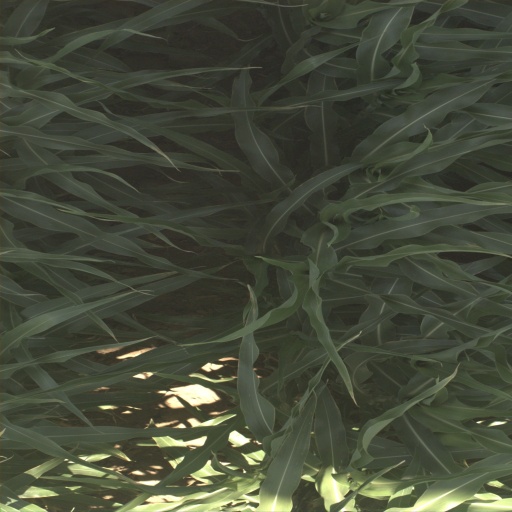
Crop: sorghum